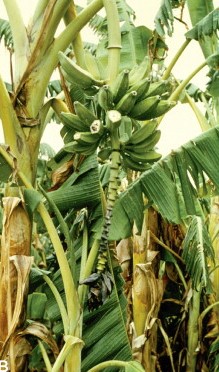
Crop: unknown
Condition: banana_panama_disease